Lisa Belcastro

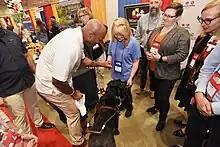
Belcastro with Maryland Department of Disabilities employees and Governor Wes Moore at the Maryland Association of Counties conference, 2023

In April 2023, Belcastro was appointed as the Deputy Secretary of the Maryland Department of Disabilities. She took office on May 31, 2023.